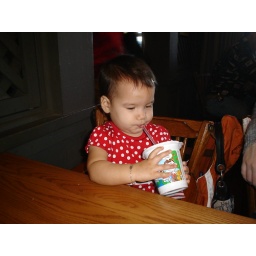
Morgan drinking water in her own kids cup